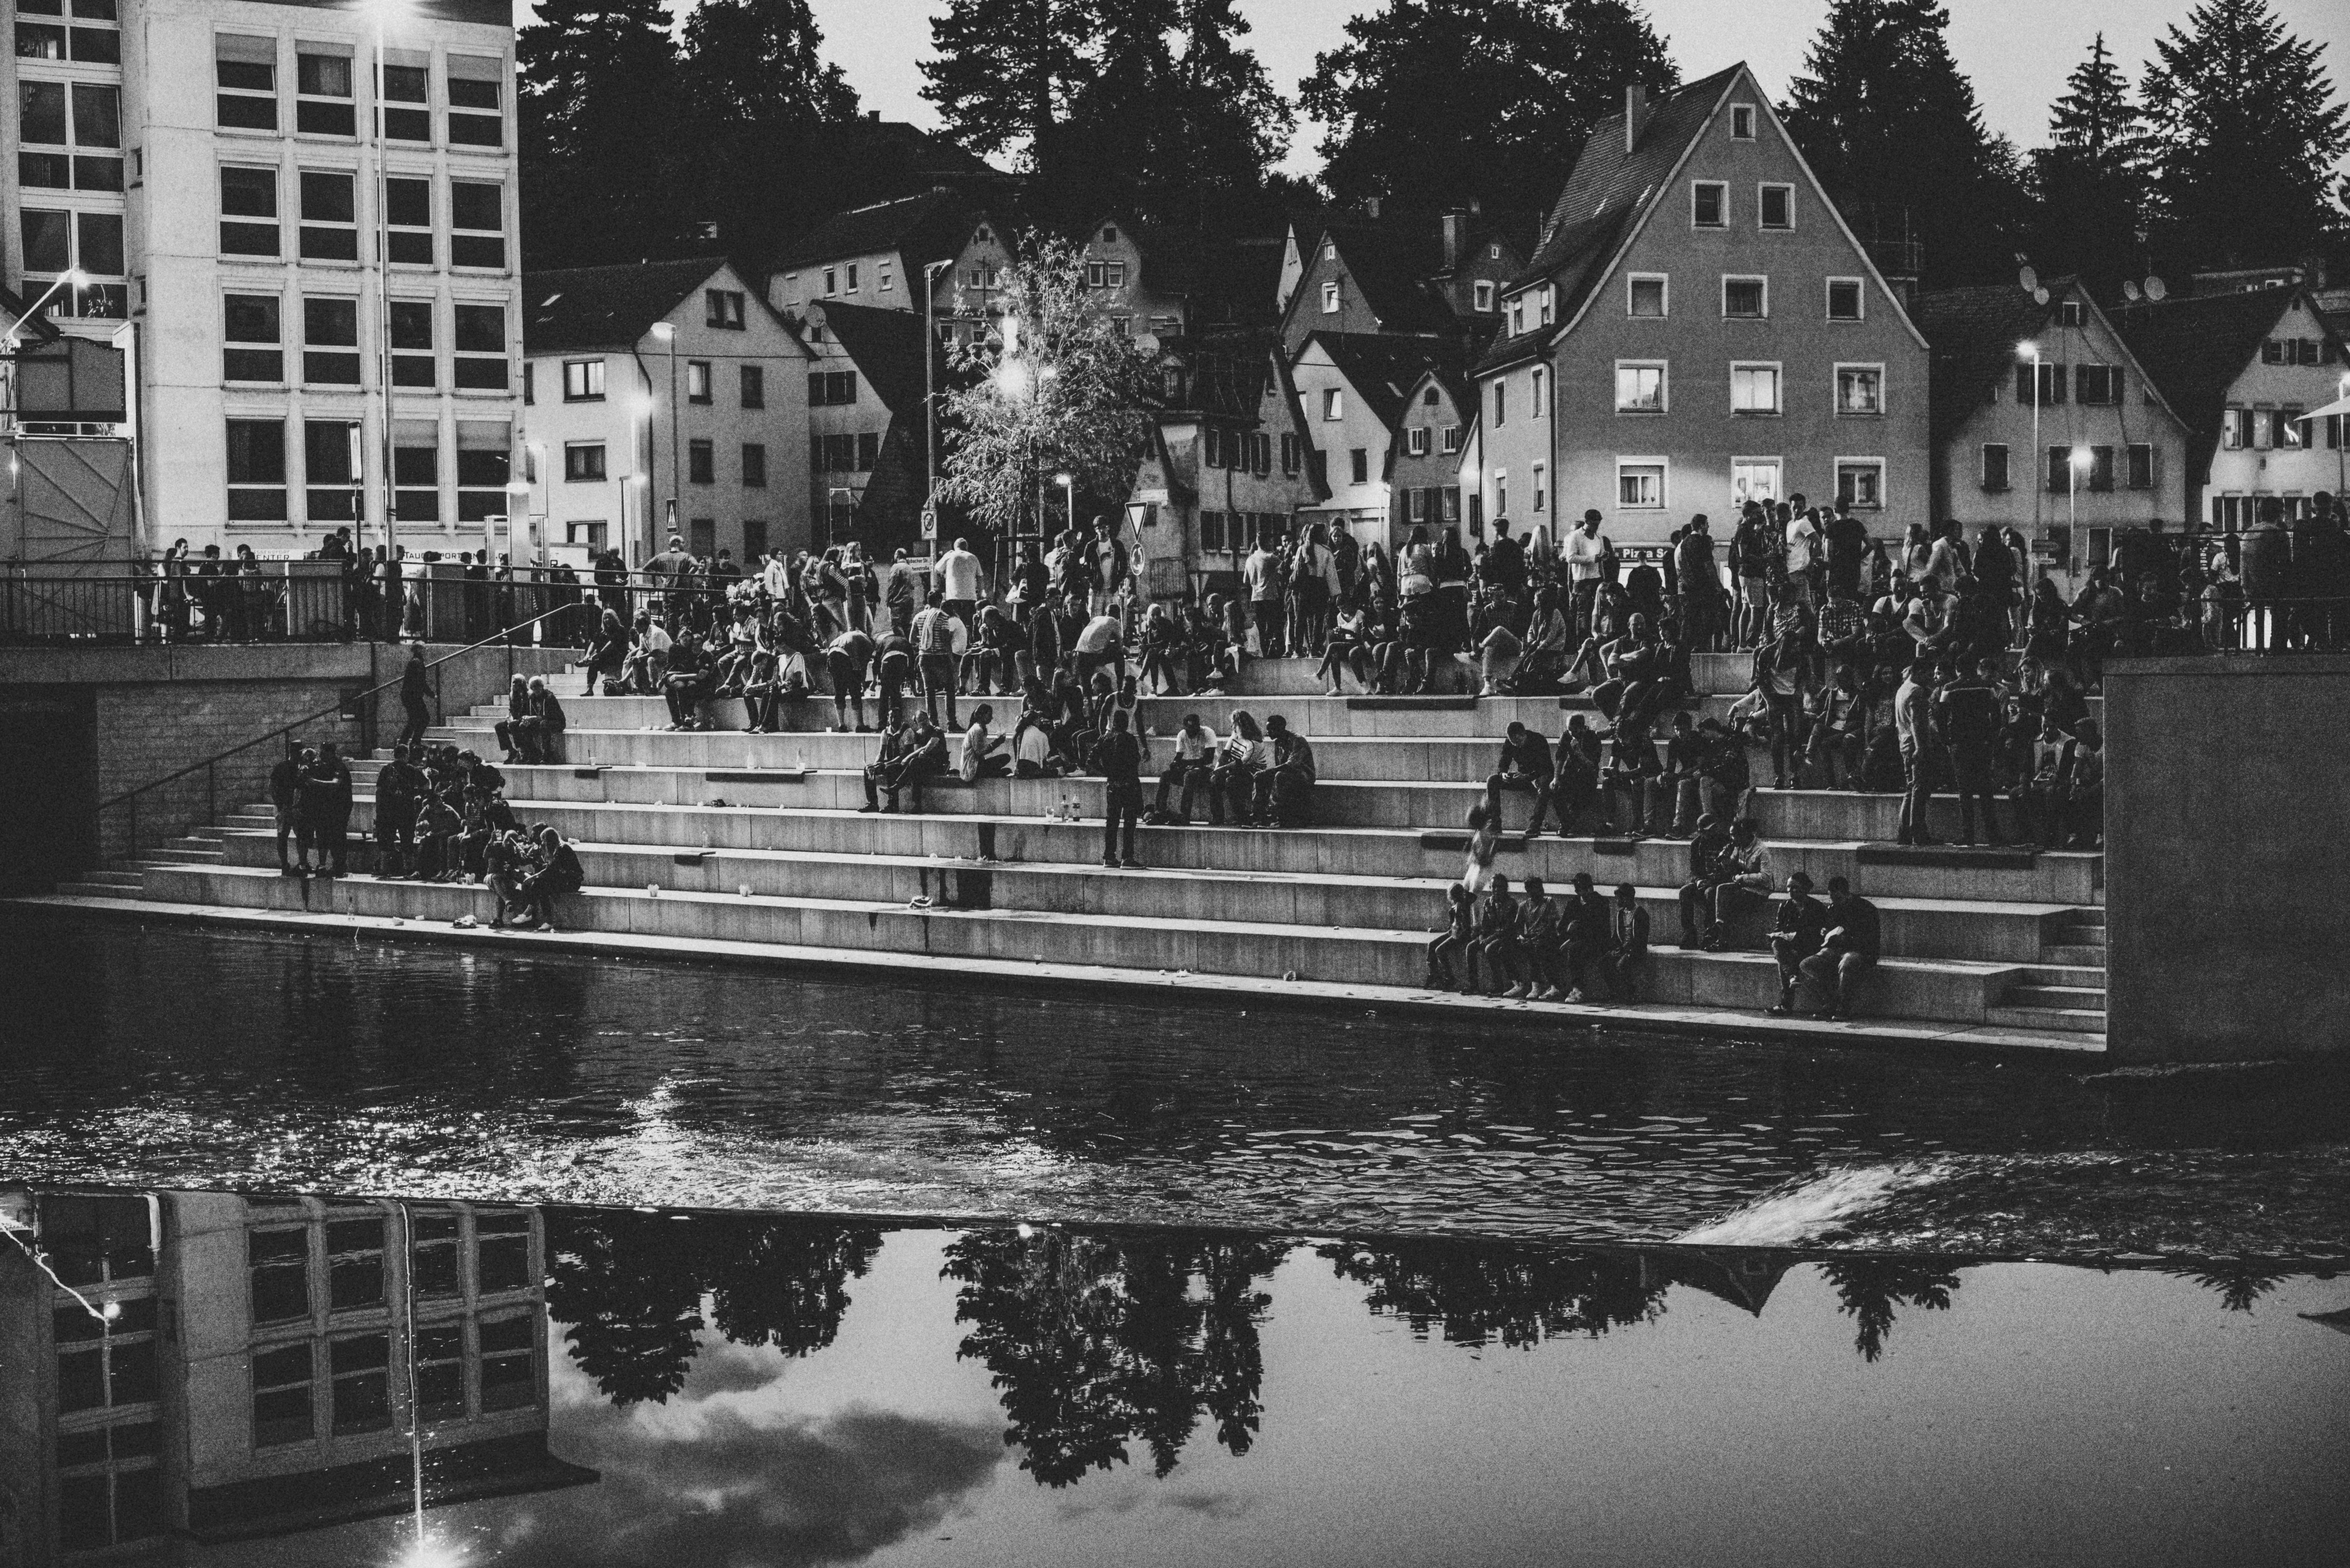
black and white, people, white, photography, city, urban, canal, cityscape, reflection, black, monochrome, waterway, party, stadt, kirmes, fest, monochrom, kirchweih, backnang, feier, monochrome photography